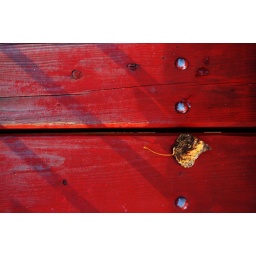
A leaf found on a wooden foot bridge in Ostrava, Czech Republic.